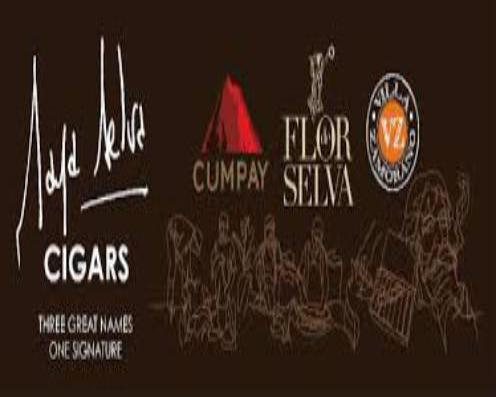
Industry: Necessities